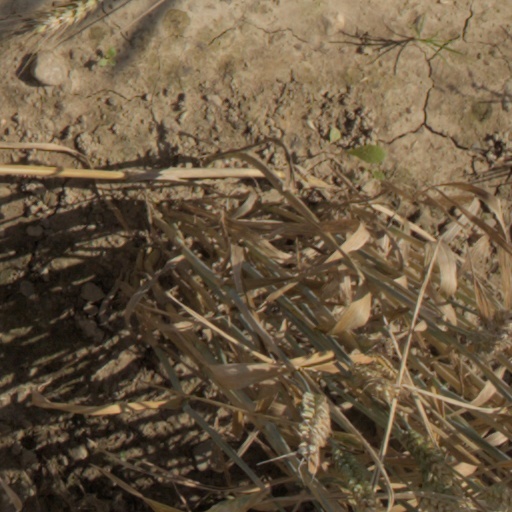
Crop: wheat